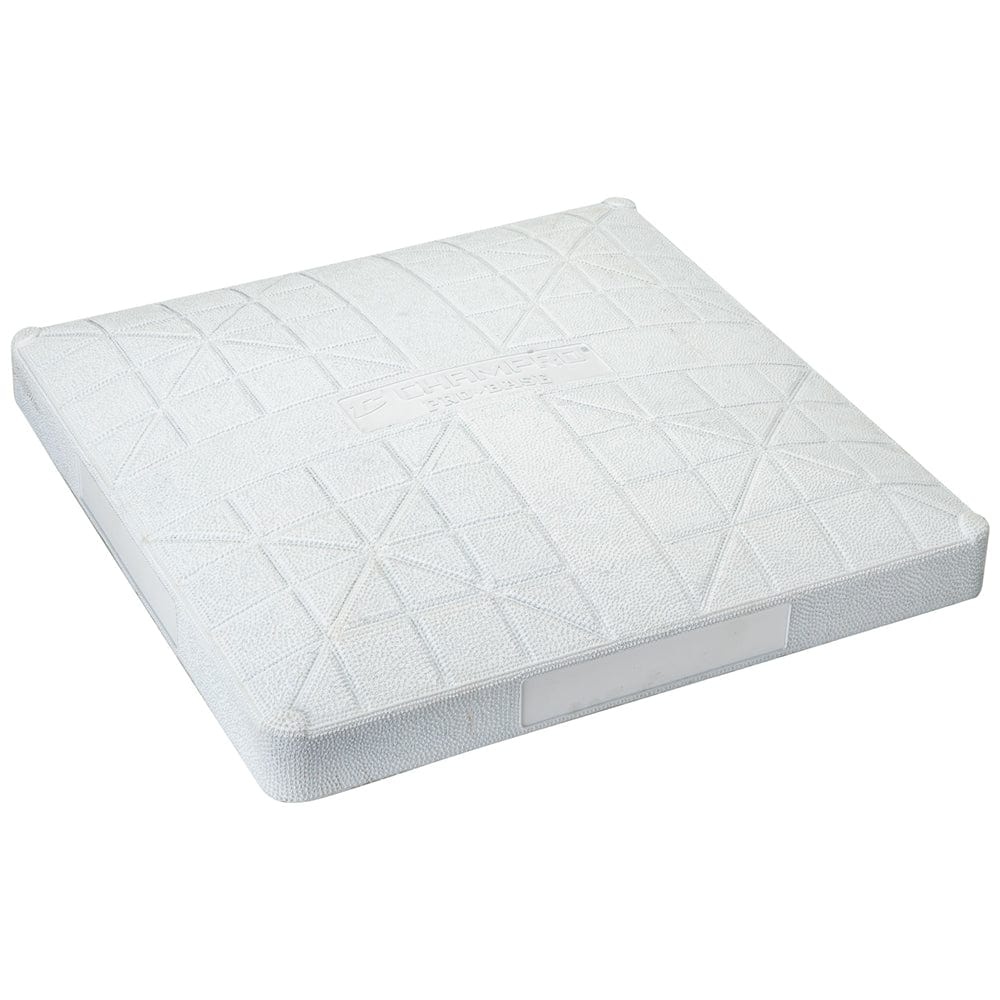
Champro 15" X 3" Molded Welded Pro Style Base B001XP
Champro 15" X 3" Molded Welded Pro Style Base B001XP Pebble-embossed, UV-resistant molded rubber pro-style base 500 lbs tensile strength and 400 lb tear strength Heavy-duty PU, foam pad Reinforced sidewalls won't collapse even with extreme use Rust-resistant. powder-coated welded steel anchor system and stanchion pan
Brand: Champro
Category: Sporting Goods > Athletics > Baseball & Softball > Baseball & Softball Bases & Plates > Baseball & Softball Bases